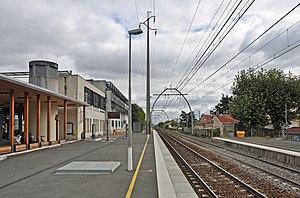
Pessac (Département de la Gironde, France)
La gare de Pessac est une gare ferroviaire française située sur le territoire de la commune de Pessac dans le département de la Gironde en région Nouvelle-Aquitaine.